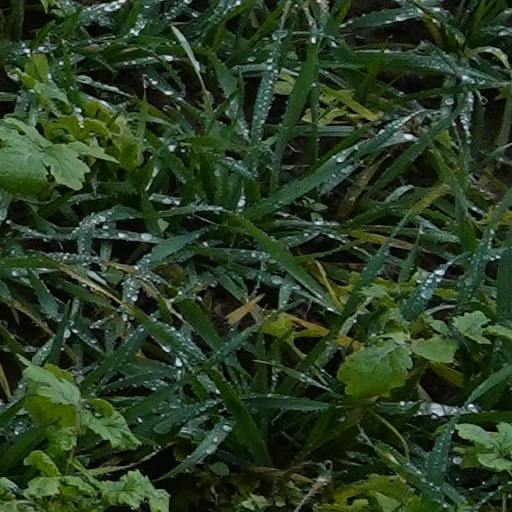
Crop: wheat